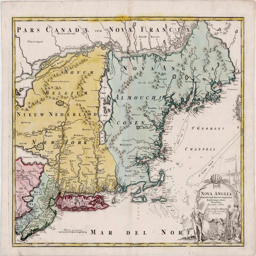
featured image of this map